Therizinosauridae

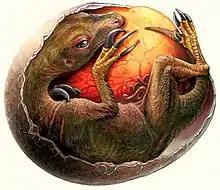
Embryonic therizinosaurid based on stage D fossilized embryos

At least four developmental embryonic stages were reported from the Nanchao embryos; Kundrát and colleagues classified them from stages A to D depending on the development. Stage A is the earliest of all and is characterized by the poor ossification of bones and the porous structure of the centra in the vertebral column. During stages B and C the bones become slightly more articulated and ossified. These seem to correspond with developmental levels of 45–50, and 64-day-old embryos of the american alligator. The last and more advanced stage is D where the embryos had completely ossified vertebral centra and a partially reduced neurocentral suture in their cervical vertebrae. Additionally, most therizinosaurian characters are more notorious in this phase, such as the edentulous premaxilla. The most mature embryo is represented by CAGS-01-IG-5, which had a clearly more developed ossification than alligator hatchlings. This indicates that embryonic therizinosaurids reached a more mature skeleton than other archosaur hatchlings "in ovo" and stayed within the egg for a longer period to enlarge their proportions despite the advanced ossification. Based on the developmental states preserved within embryos, Kundrát and colleagues suggested a rough incubation period between 1.5 and 3 months.